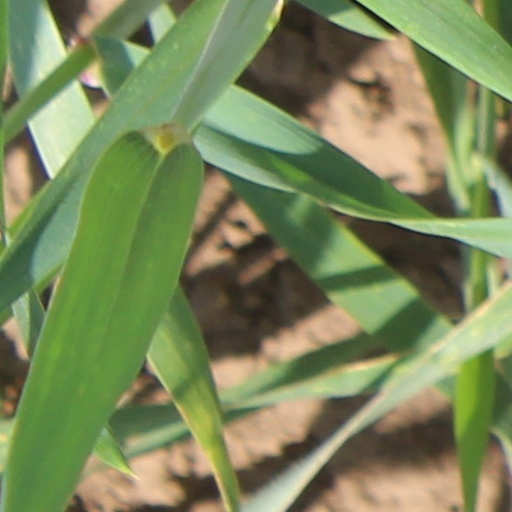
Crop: wheat